Gepanzerter Mannschaftstransportwagen 'Kätzchen'

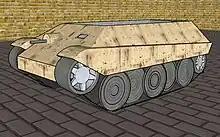
Drawing of a Kätzchen APC

The Gepanzerter Mannschaftstransportwagen Kätzchen ("Gep. MTW Kätzchen") (German for kitten) was a prototype German armoured personnel carrier of late World War II.